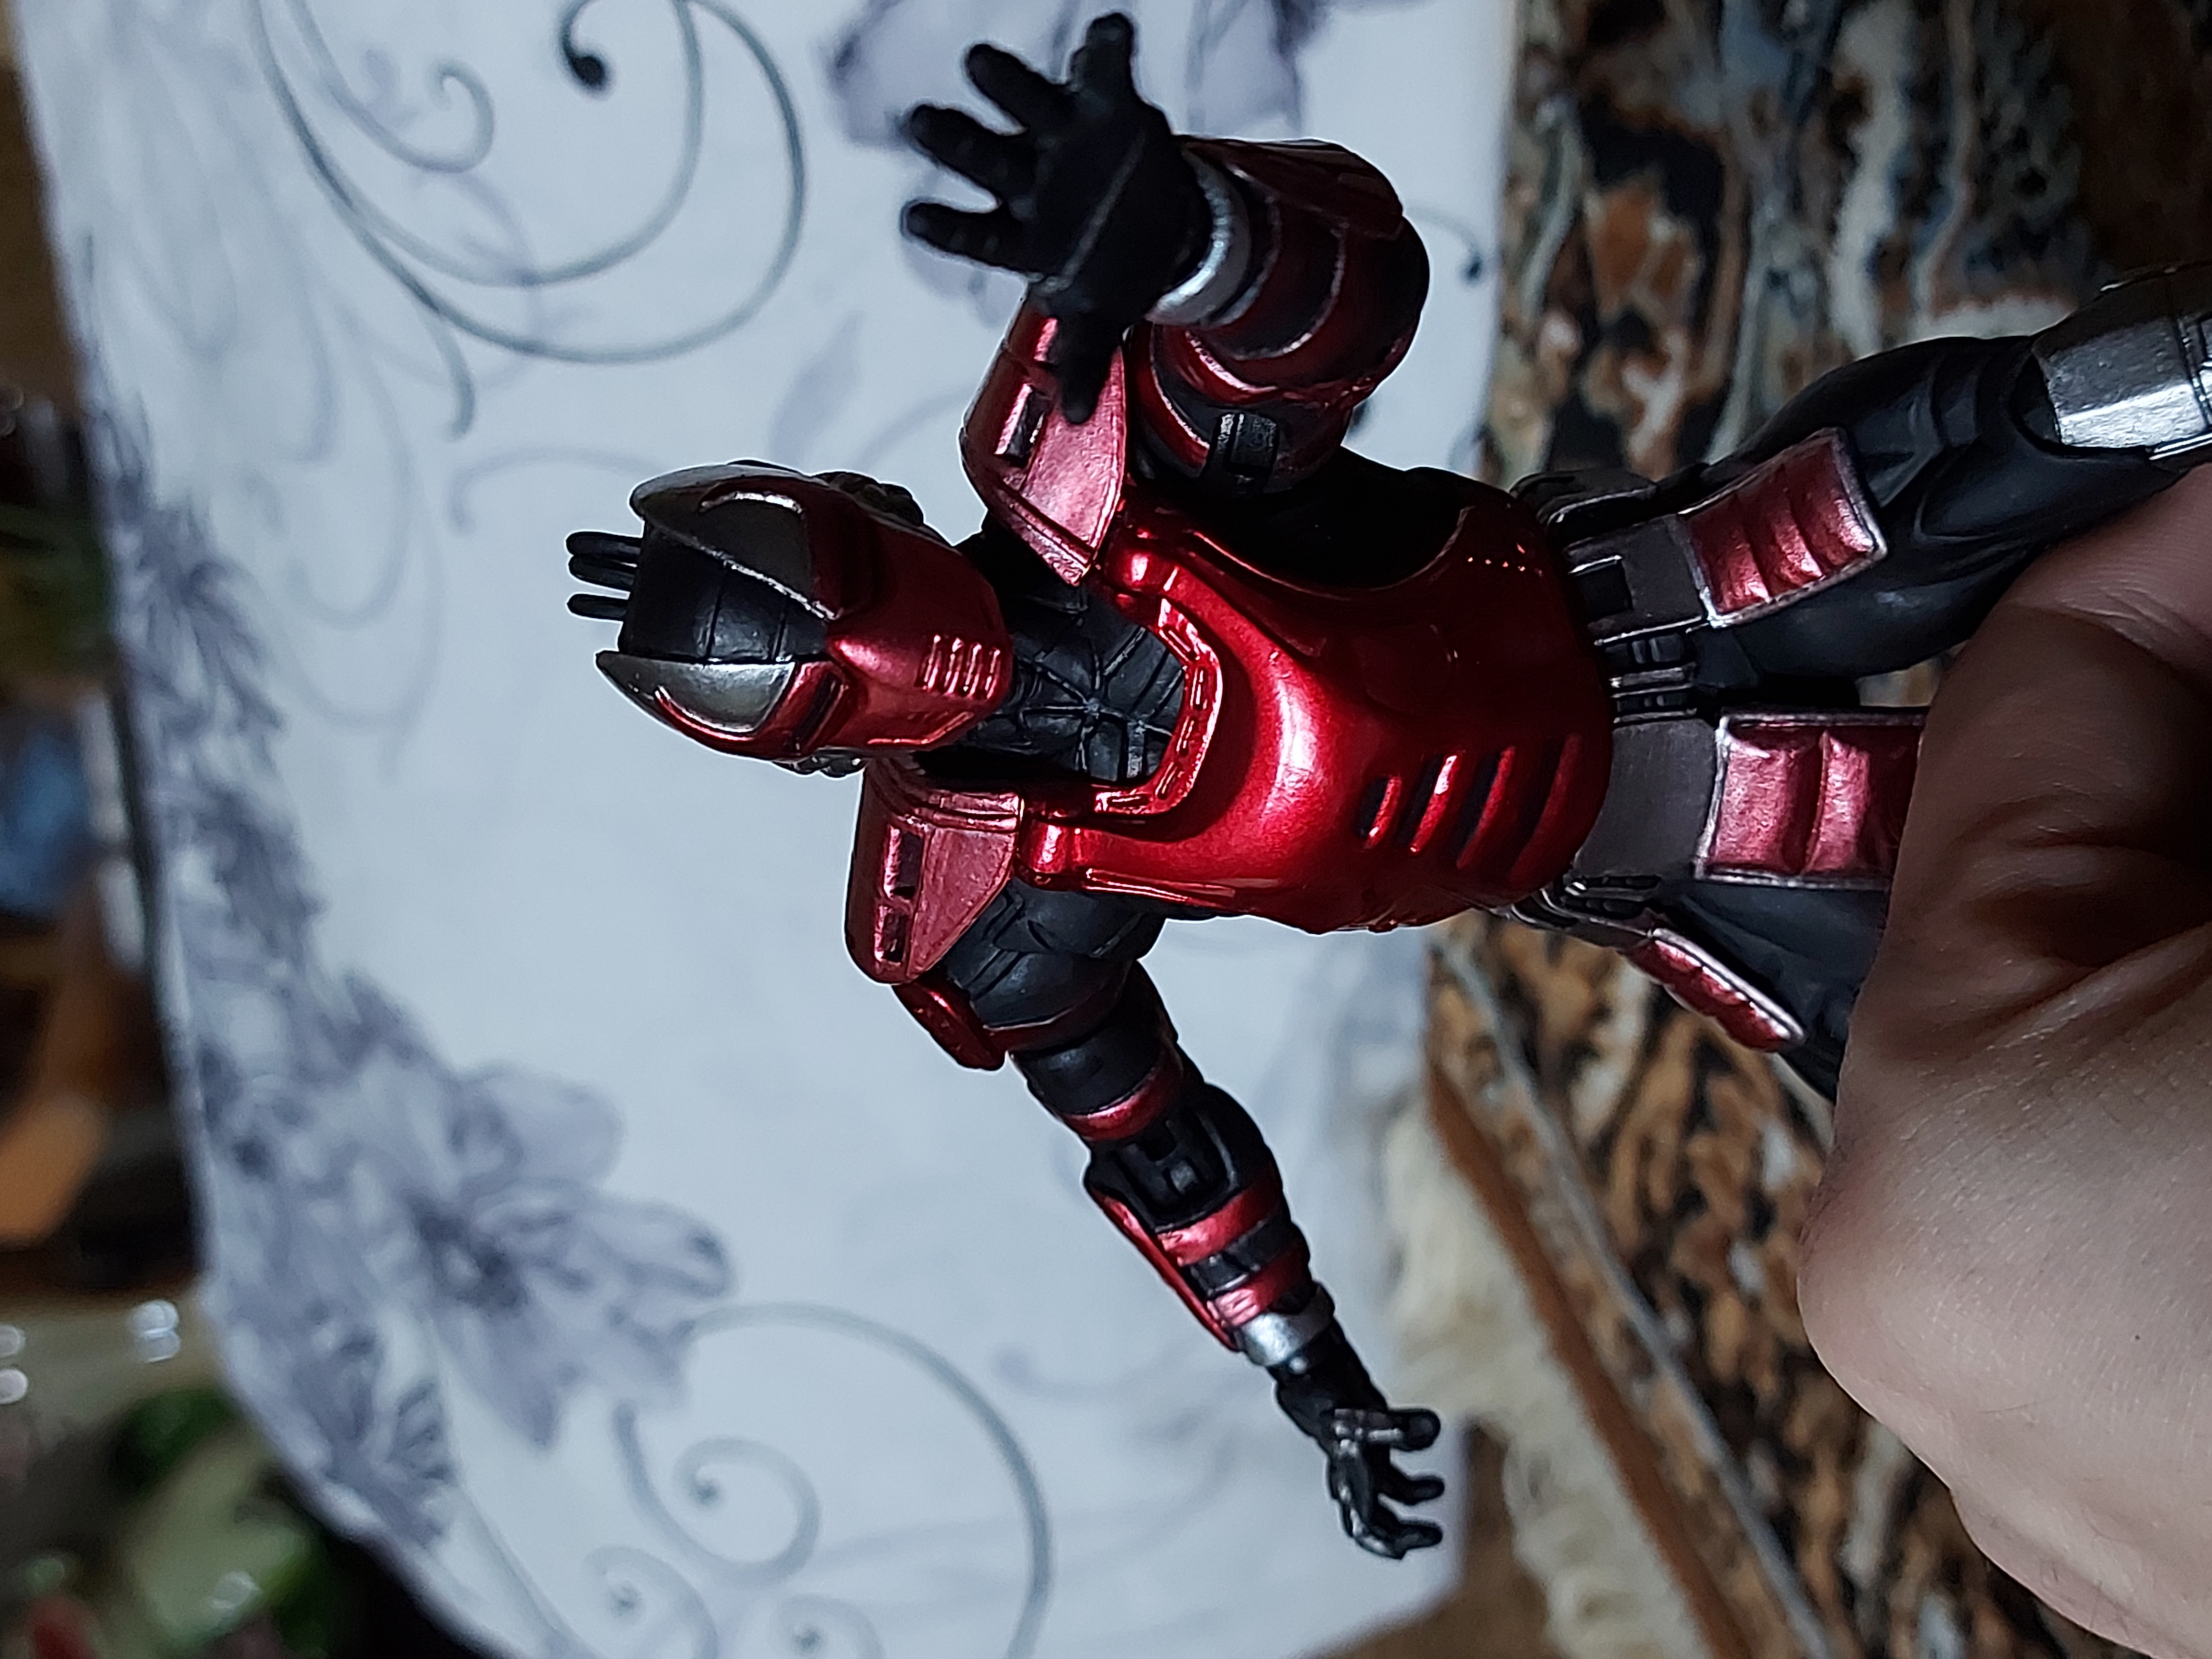
Shokan, storm, collectibles, warrior, fighter, action, figure, sleeve, glove, personal protective equipment, human leg, fictional character, carmine, magenta, thigh, tree, action figure, bicycle part, recreation, machine, fiction, font, bicycle handlebar, knee